Stefan Everts

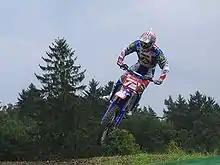
Stefan Everts during the 2005 World Championships

Everts was known for his very smooth style on the bike, making his riding look effortless. In particular, he maintained a standing position on the bike much more frequently than other riders, even in very tight corners. His cornering control was unique and he was noted for running his engine in a higher gear to torque his way around the track, as opposed to revving it out hard in each gear, even on the 125cc and 250cc two-stroke machines he used at the beginning of his career. While he never placed much focus on American-style supercross tracks or riding styles, he nevertheless proved to be competitive with top US riders even at their own game. In the later stages of his career, Everts' vast experience helped him to reach an impressive consistency, making erratic movements or mistakes very rare, as illustrated by the fourteen-to-one win–loss record in his final season.